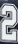
Number: 2